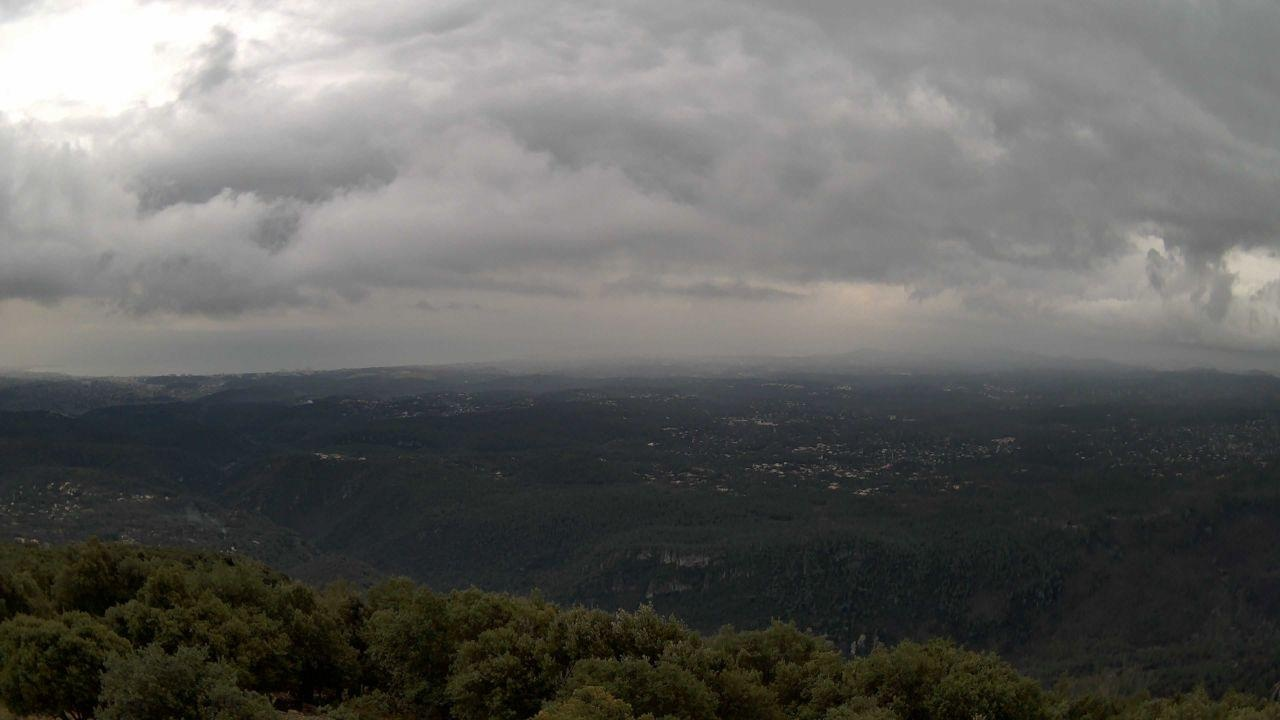
Fire: no
Smoke: yes